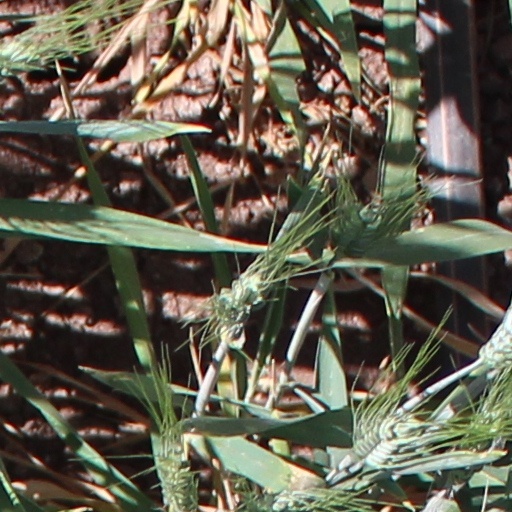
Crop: wheat